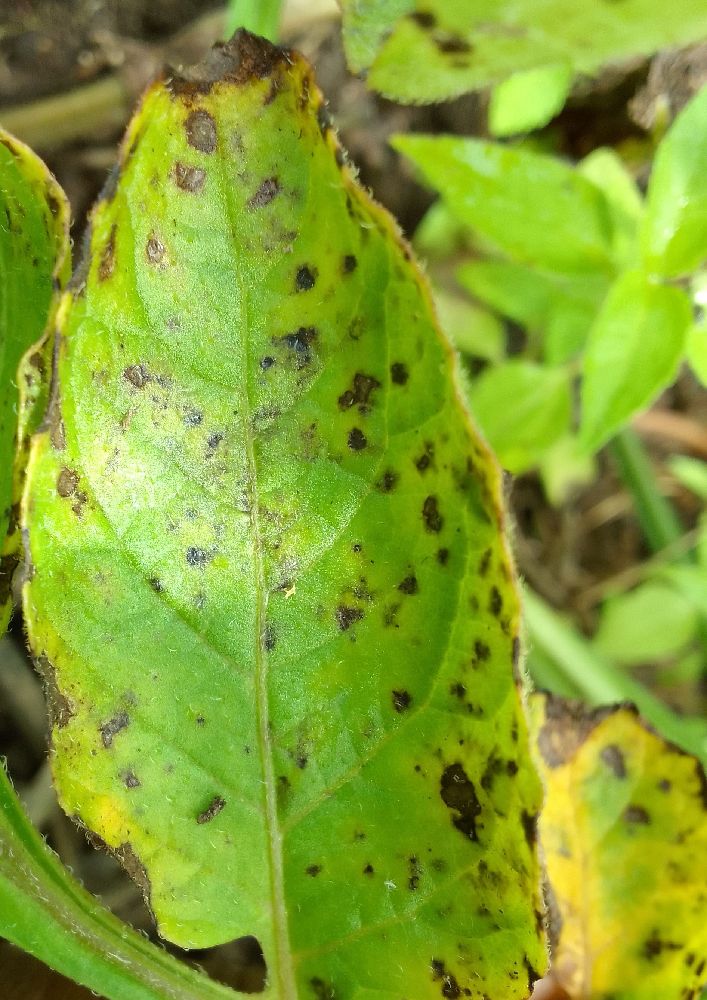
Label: Early blight